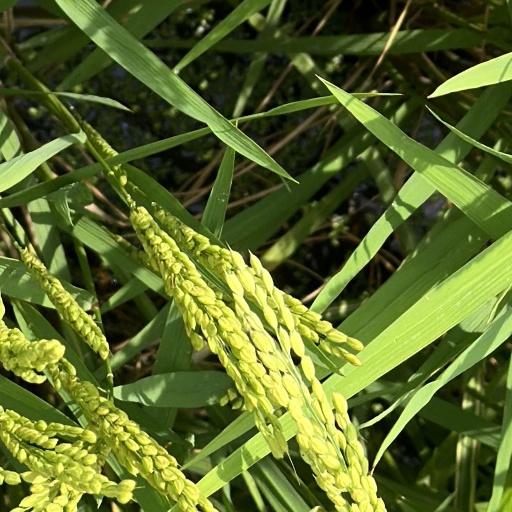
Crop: rice